Everett Crowley Park

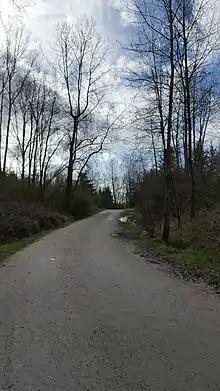
Vista Way Trail

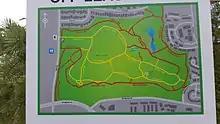
Trail map posted on a sign in the park.

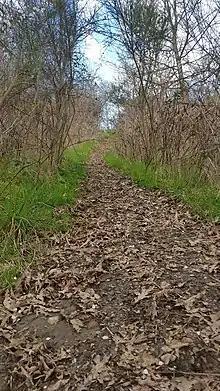
A smaller side trail, unnamed.

There are several trails in the park, with the majority of trails tending to circle the perimeter of the park. There are also smaller trails that are unnamed that may be more favorable for people who wish for more of an adventure, or for those who want to explore the forest.